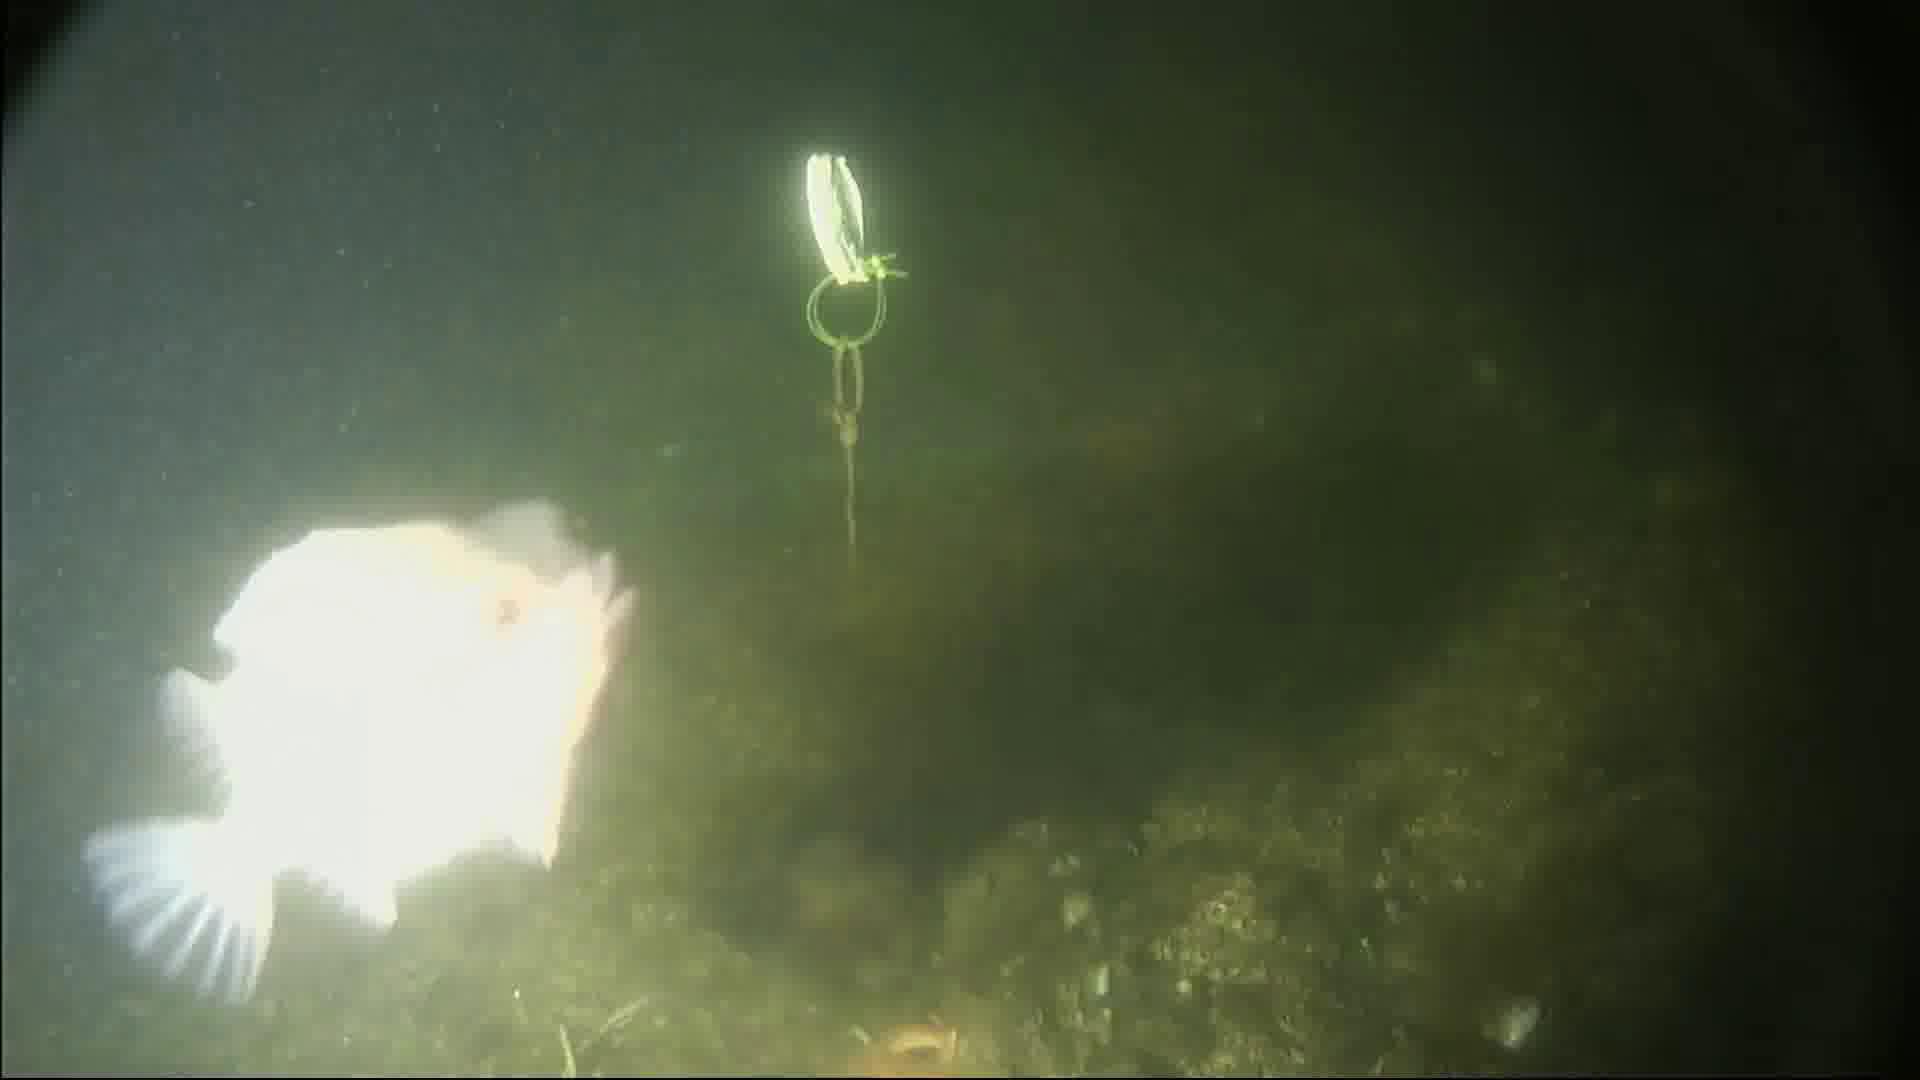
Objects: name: fish
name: starfish